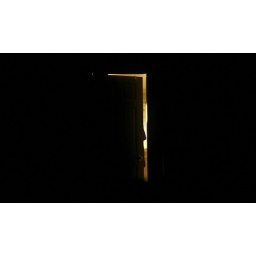
a crack in the bathroom door